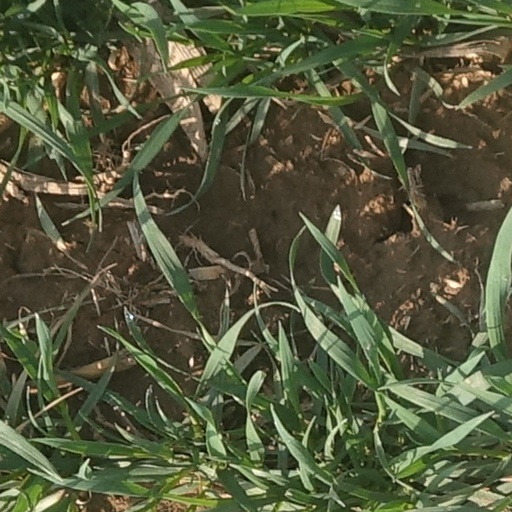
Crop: wheat